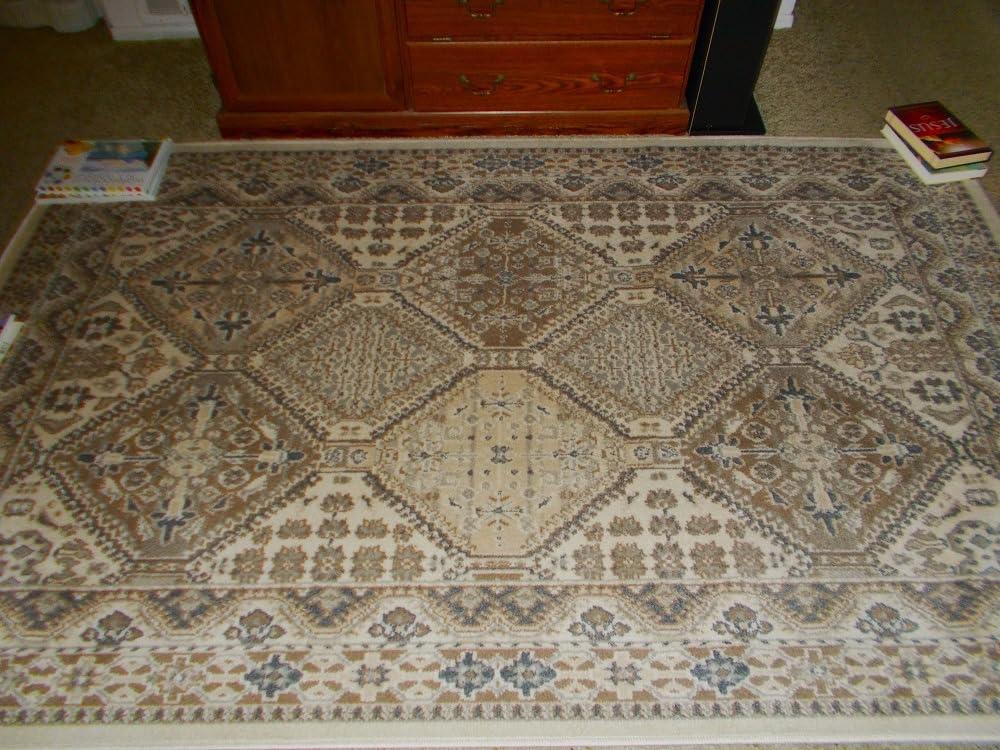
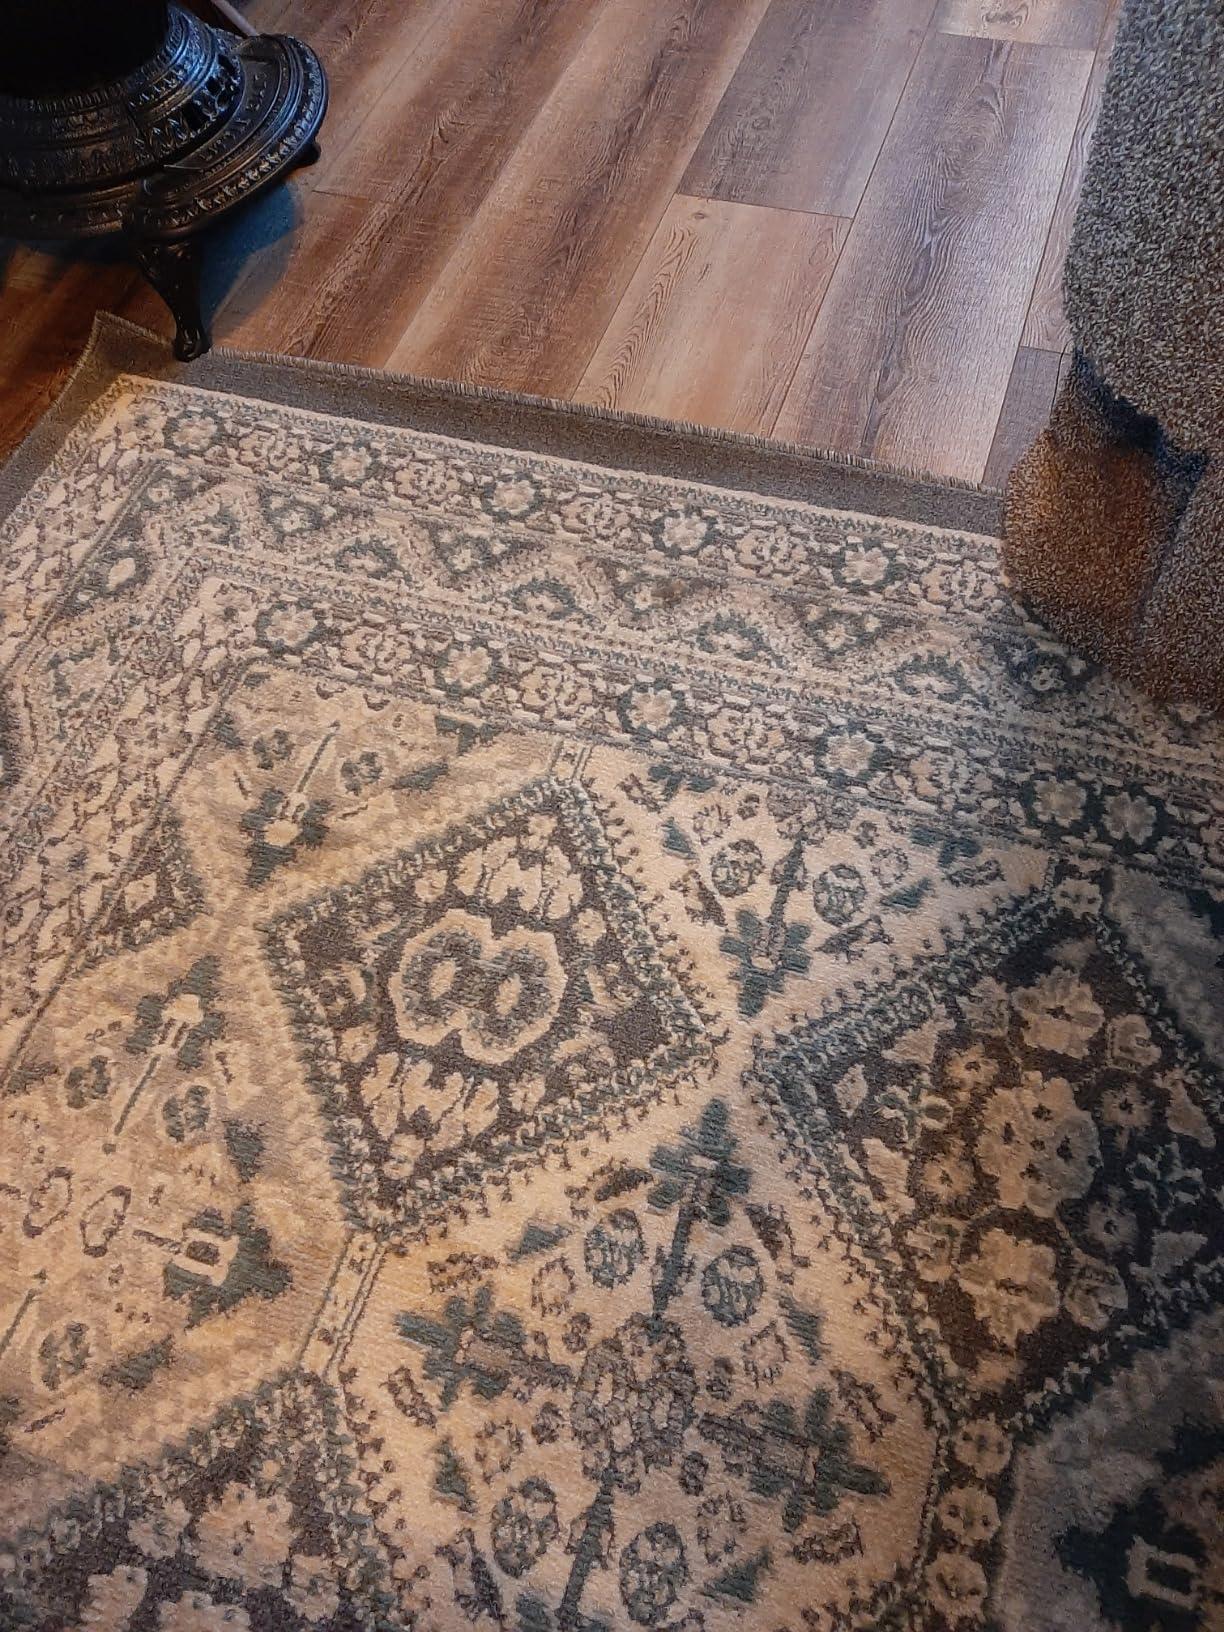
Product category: misc
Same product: yes